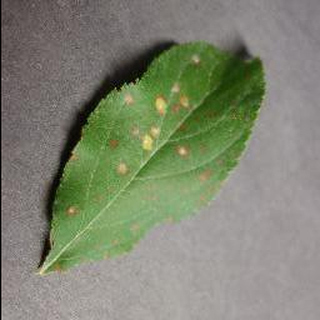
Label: apple_cedar_apple_rust